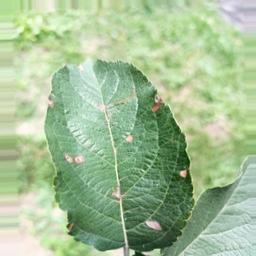
Label: Alternaria